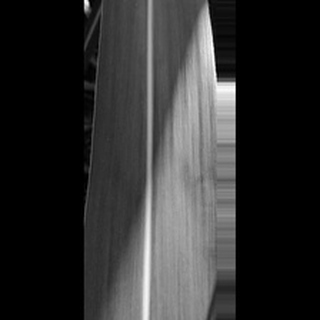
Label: healthy_sugarcane